Jan Josef Horemans the Elder

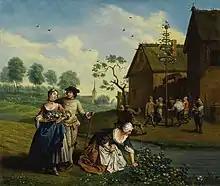
"Spring"

In 1706 he became master in the Antwerp Guild of St. Luke. The next year he married Maria Francisca van der Voort, the daughter of his first master Michiel van der Voort the Elder. Their son Jan Josef Horemans the Younger also became a painter.